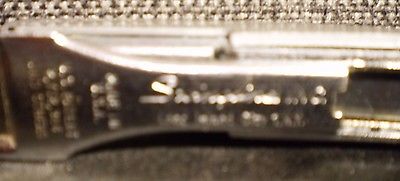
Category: stapler